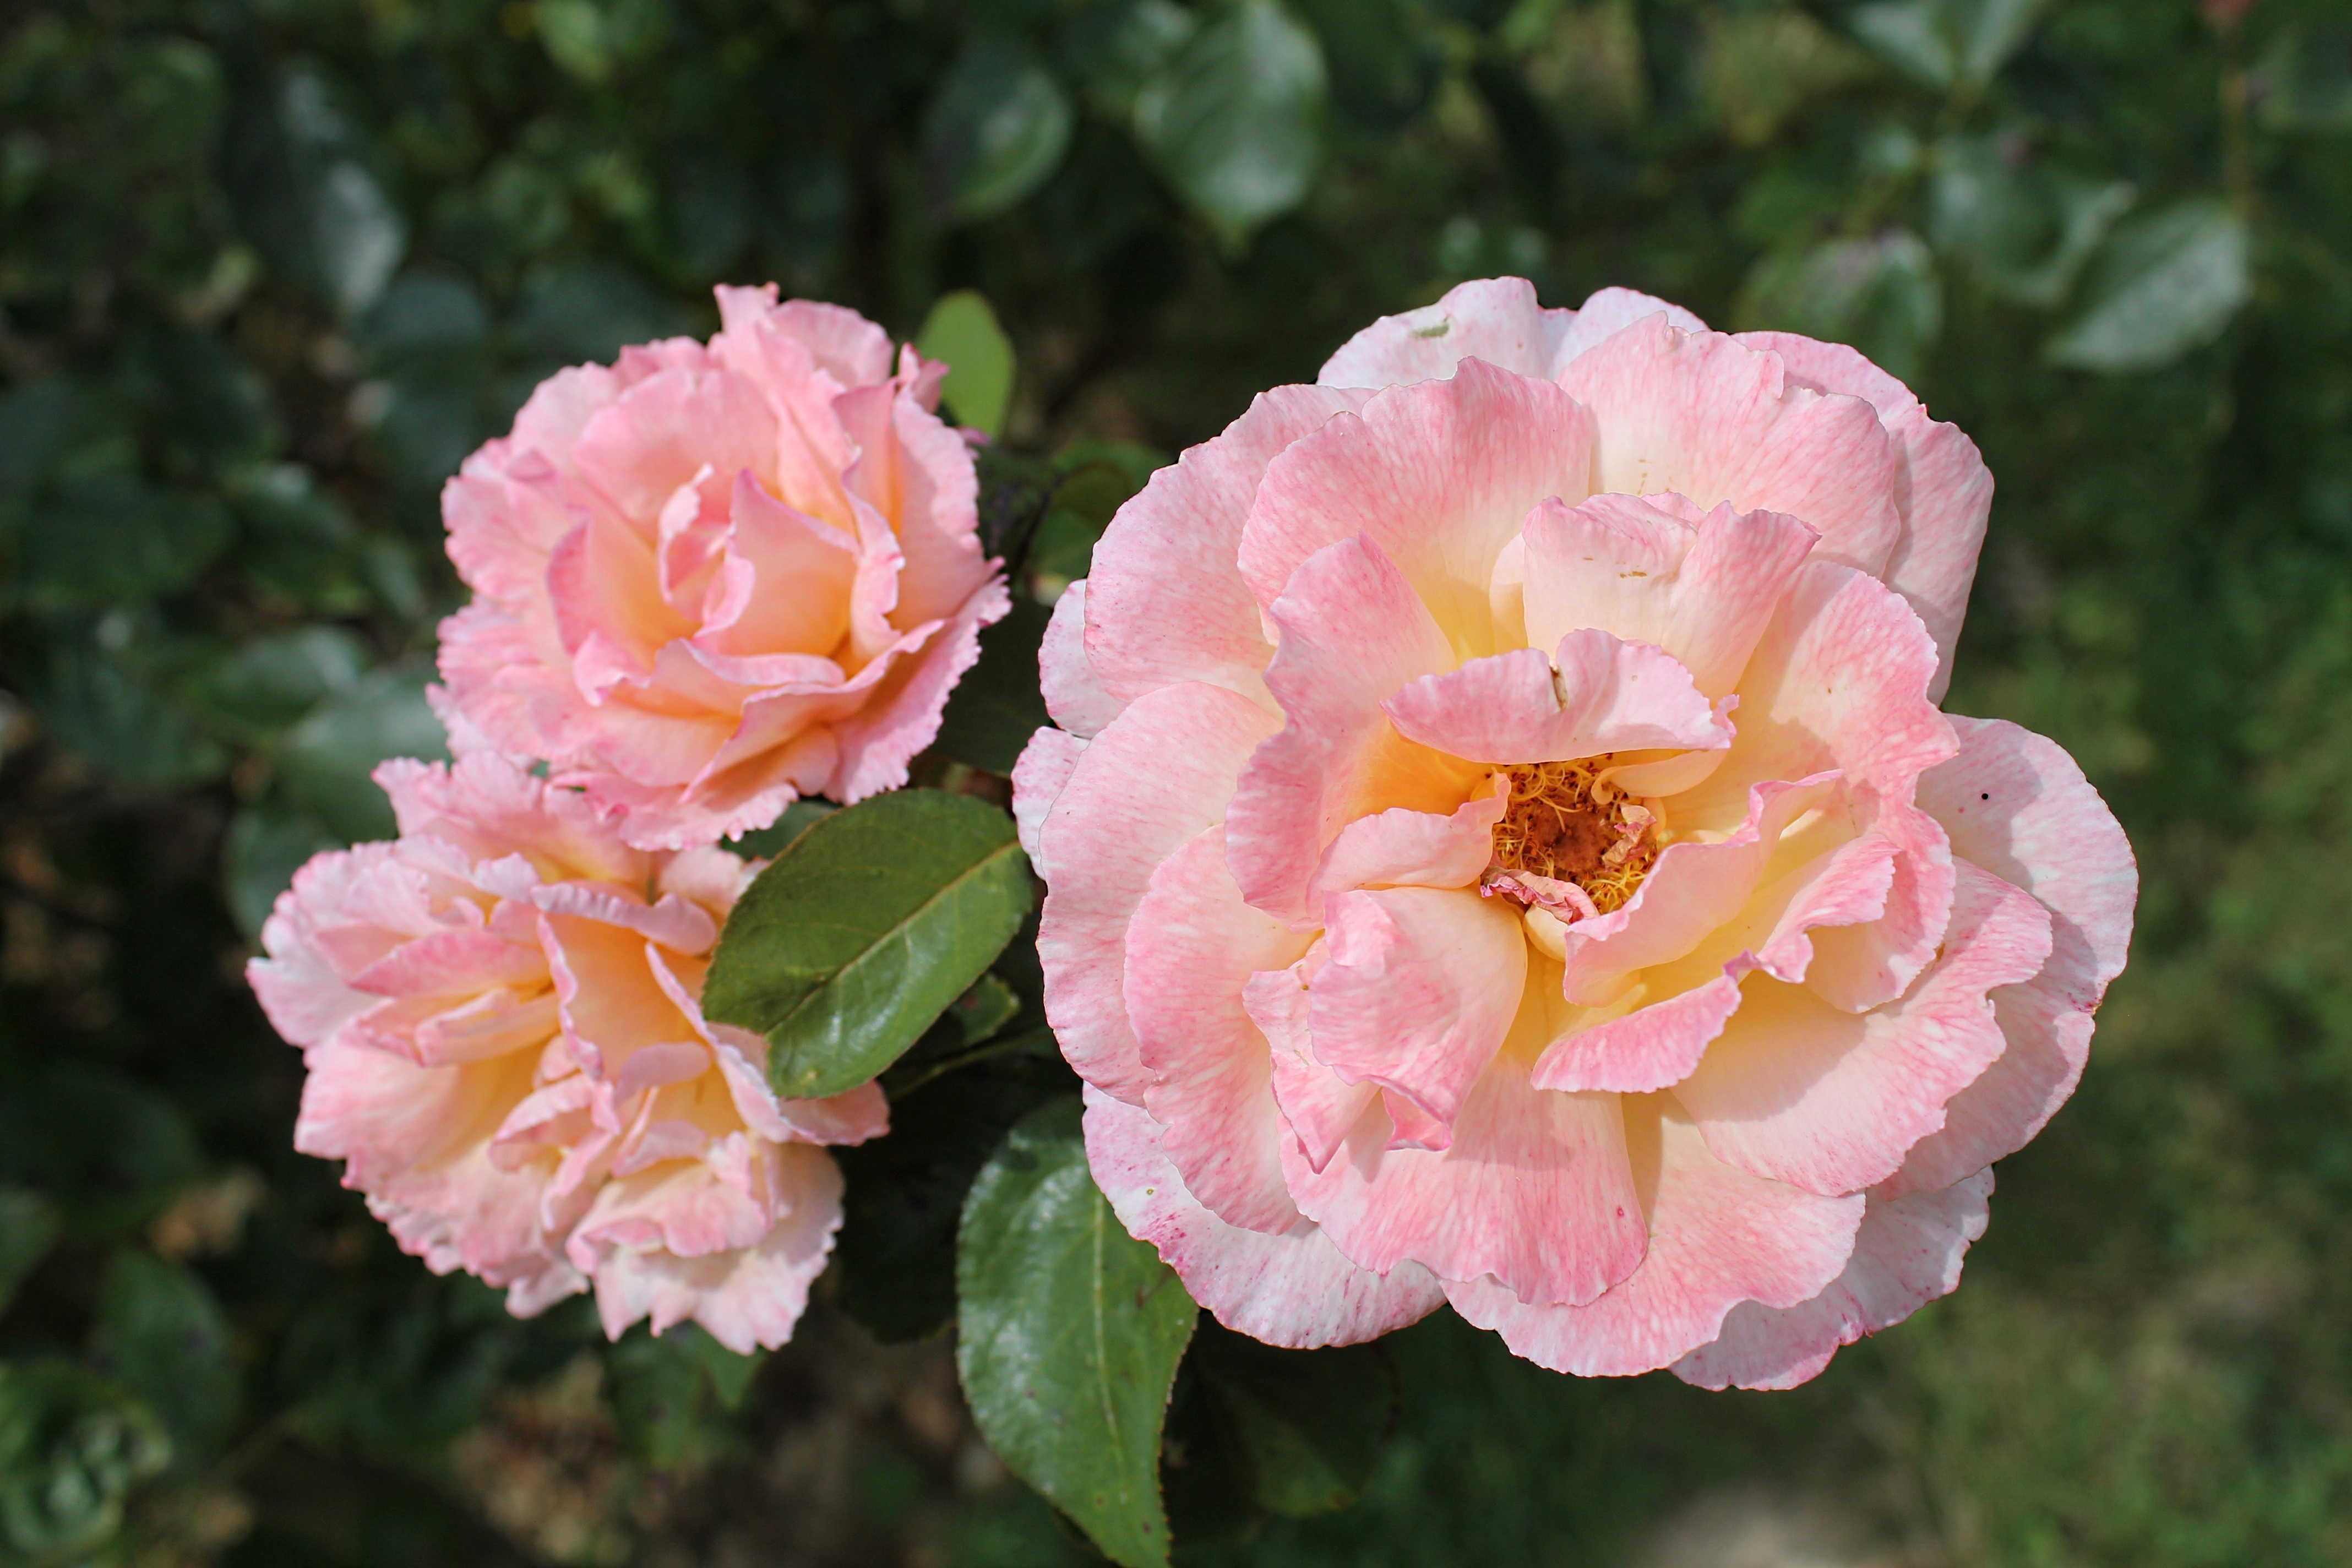
nature, blossom, plant, flower, petal, rose, pink, flora, shrub, peony, floribunda, flowering plant, garden roses, rose family, annual plant, land plant, rosa centifolia, rose order